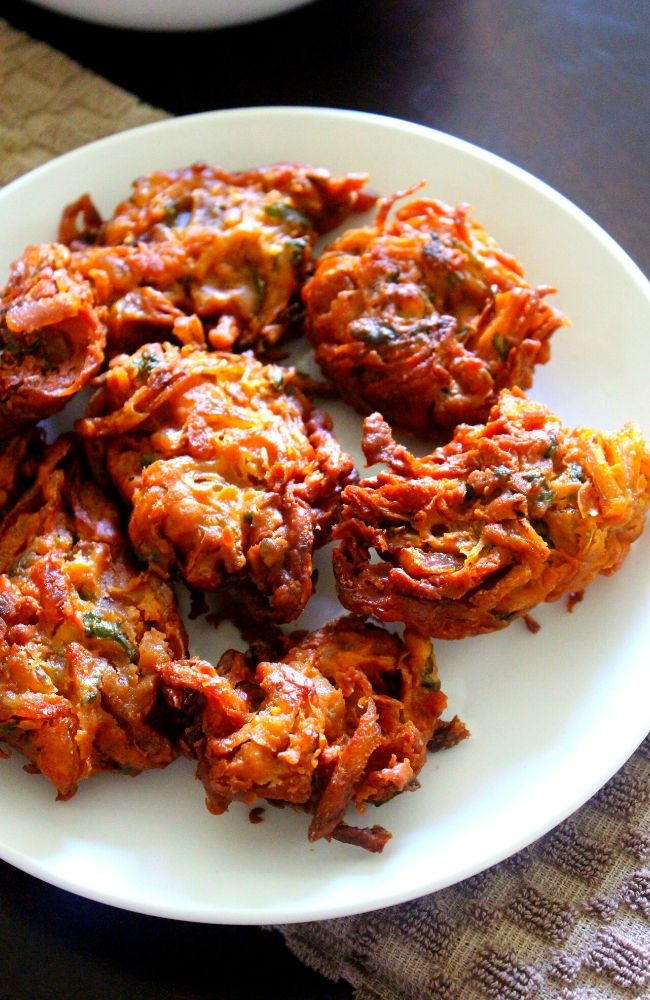
Dish: pakode